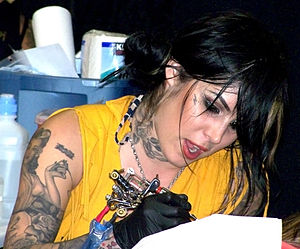
Kat Von D
Kat Von D.
Kat Von D er en amerikansk tatovør og tv-personlighed.